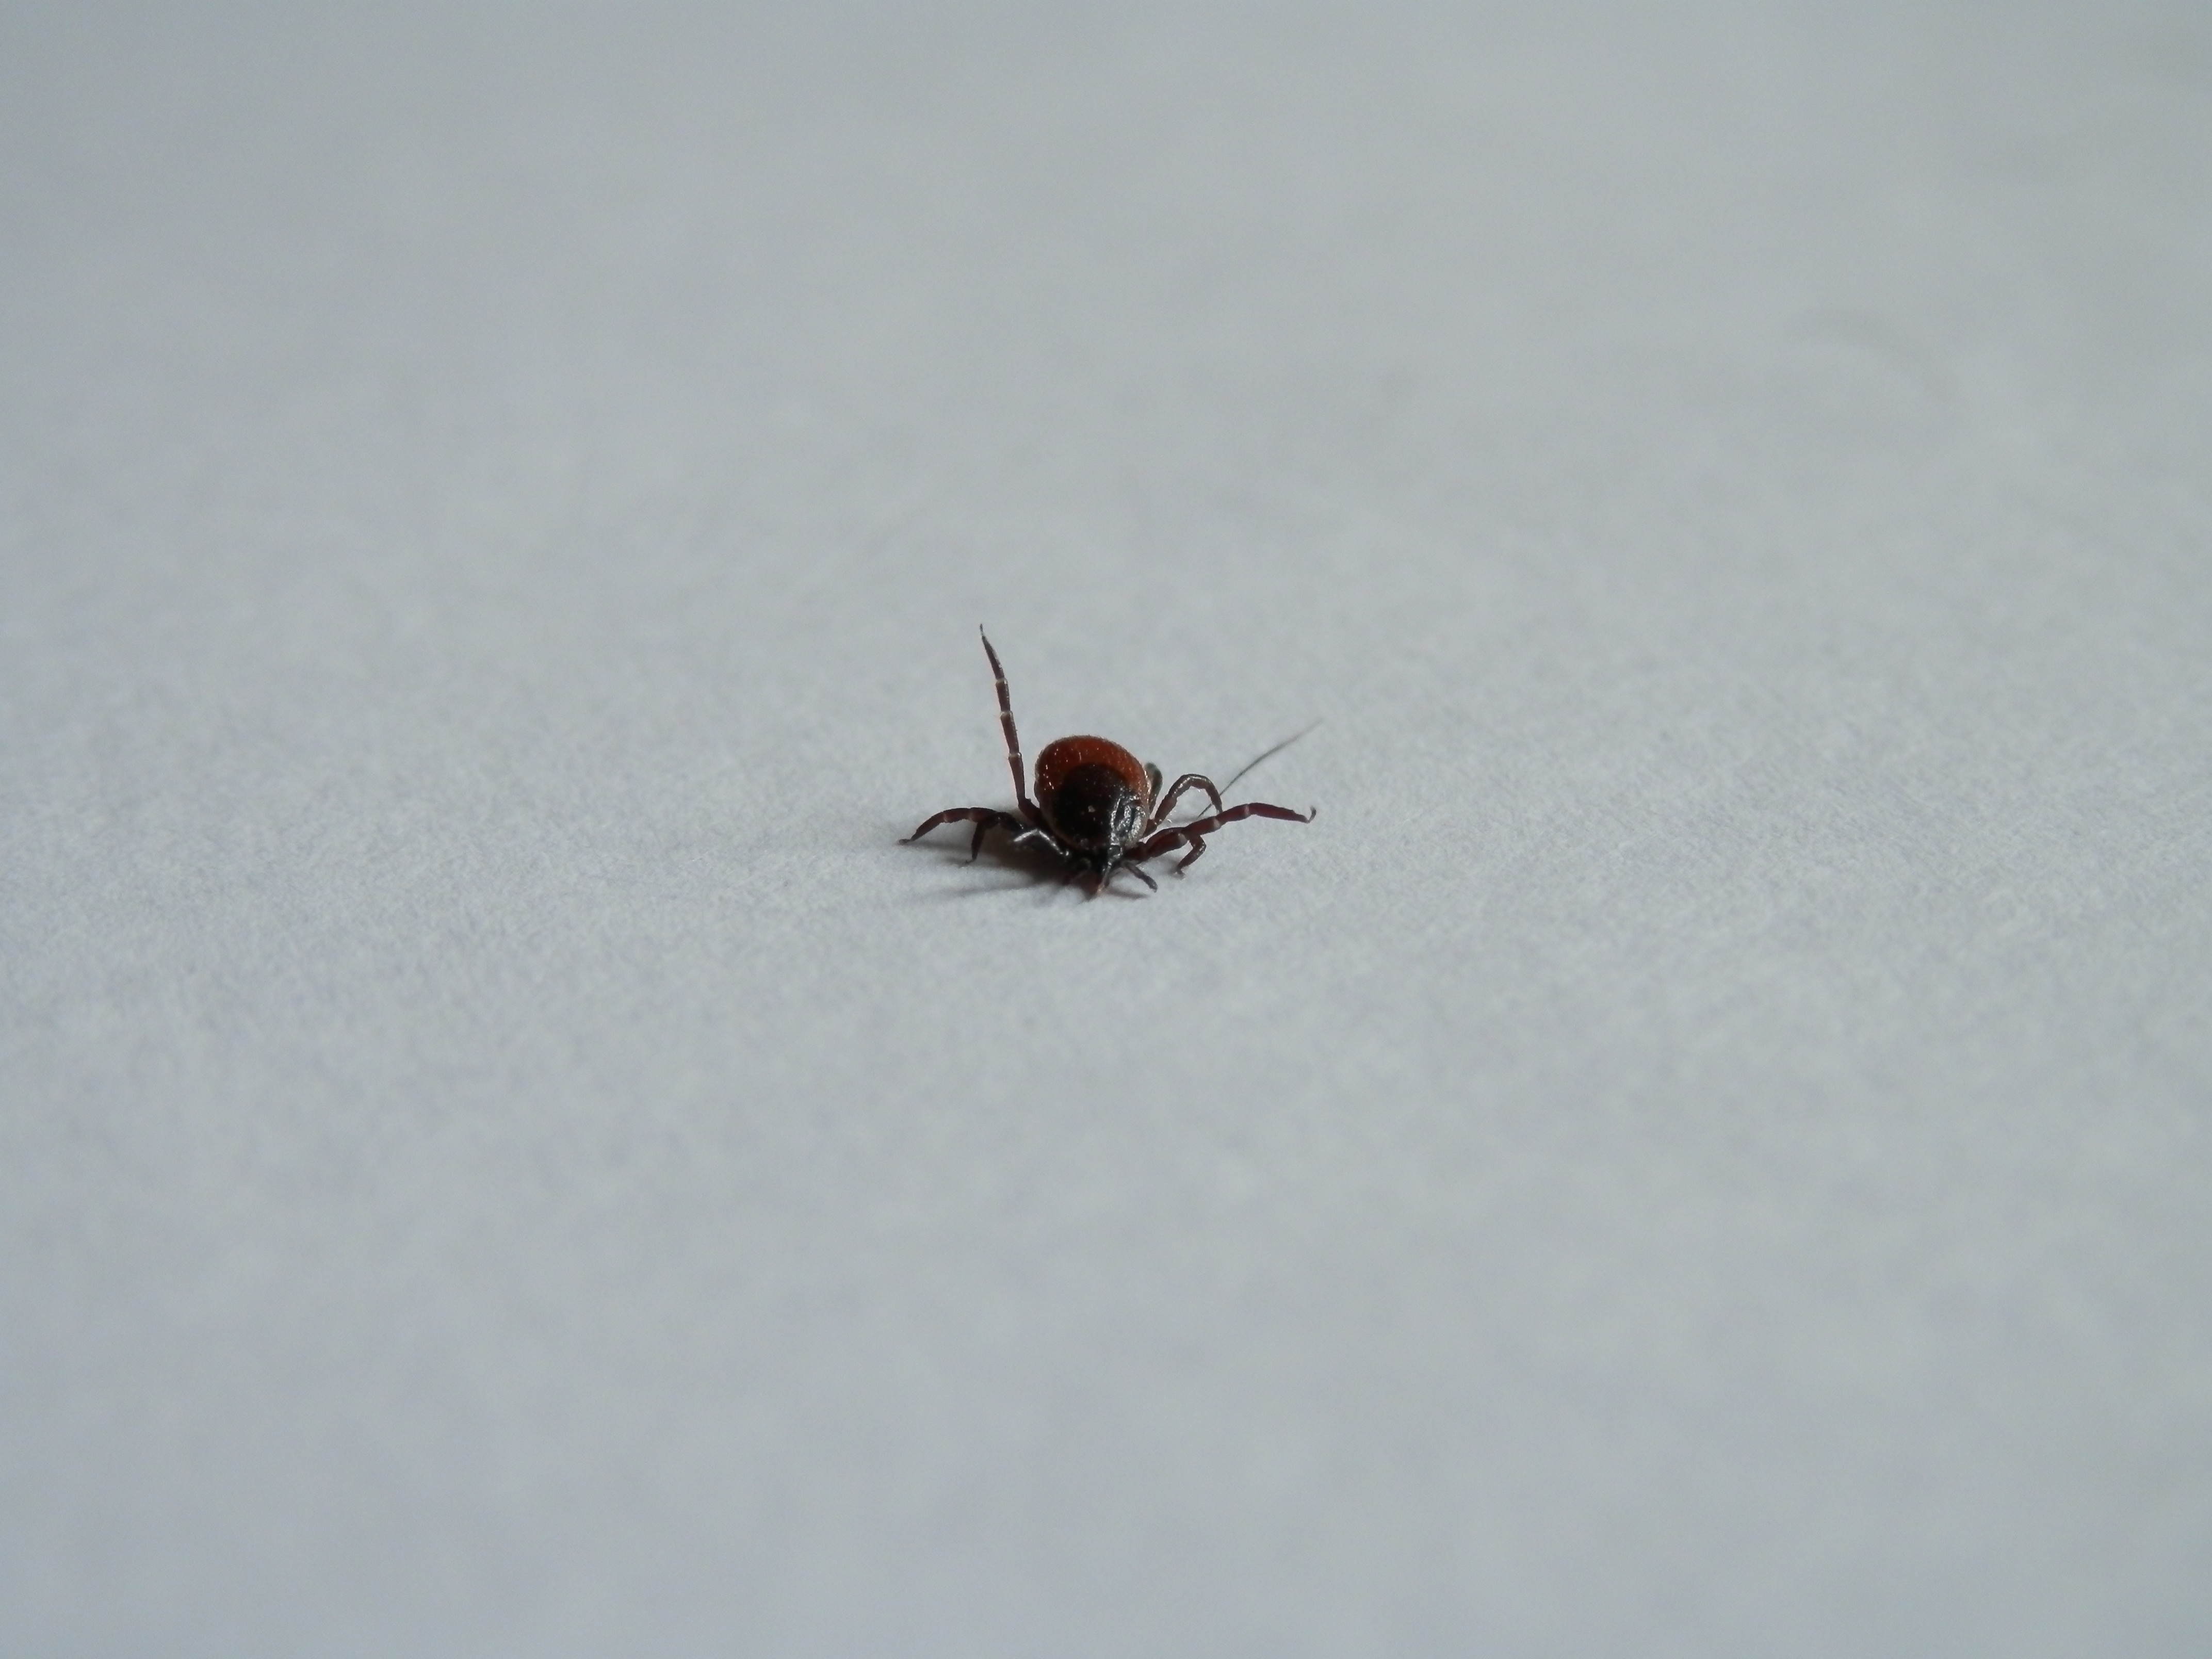
nature, wing, insect, parasite, fauna, invertebrate, close up, pest, macro photography, arthropod, tick, disease, lymph